Jules Danbé

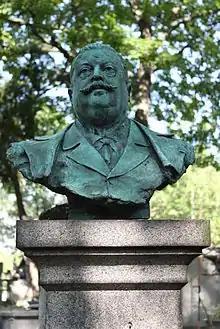
Bust of Jules Danbé by Georges Récipon.

Jules Danbé (16 November 1840 – 30 October 1905) was a French violinist, composer and conductor, mainly of opera.